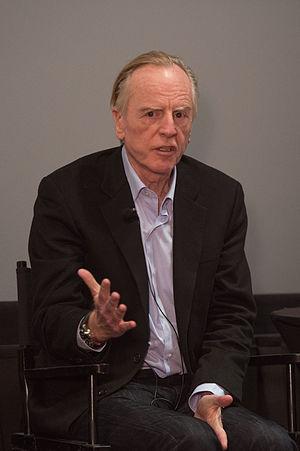
John Sculley fut le PDG d'Apple de 1983 à 1993, où il succéda à Michael Scott et Mike Markkula avant d'être remplacé par Michael Spindler en 1994, puis Gil Amelio et enfin Steve Jobs en 1997.